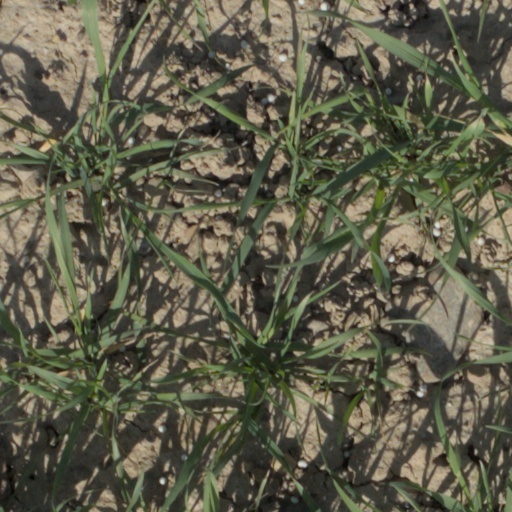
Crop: wheat